Spinball Whizzer

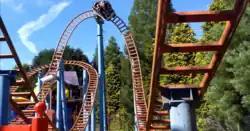

Spinball Whizzer is a spinning roller coaster located in The Towers area of Alton Towers in Staffordshire, England. Built by Maurer Söhne, it was previously sponsored by Sega, the company that created the "Sonic the Hedgehog" video game franchise, and was known as Sonic Spinball from 2010 to 2015.